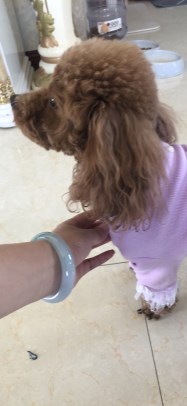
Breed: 7449-n000128-teddy